Ayo Ayoola-Amale

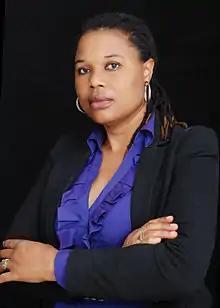
Ayo Ayoola-Amale (November 2011)

Ayo Ayoola-Amale is a Nigerian poet and lawyer born in Jos, Nigeria.